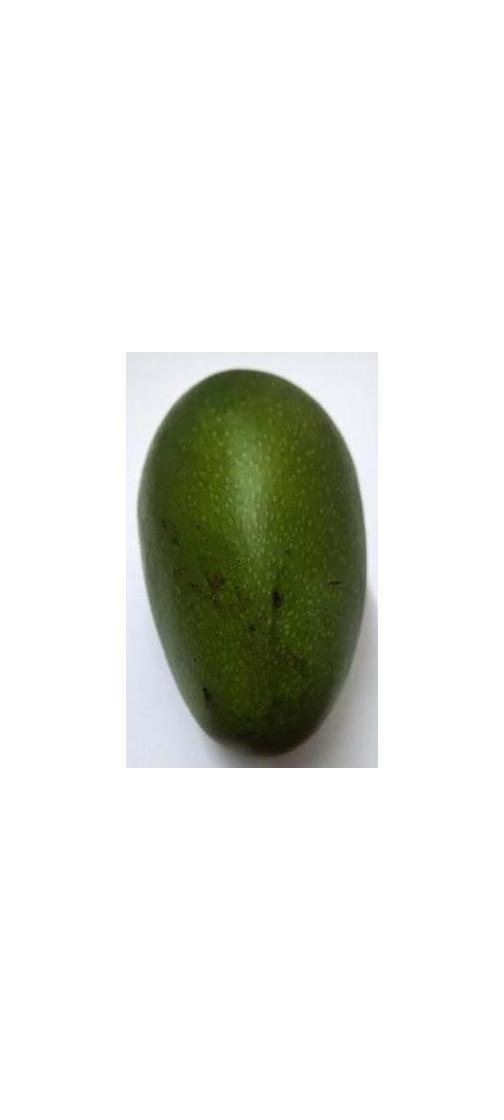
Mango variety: Ashshina Zhinuk